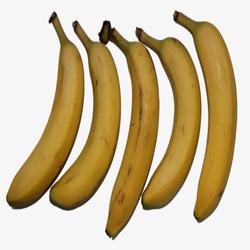
Label: Banana